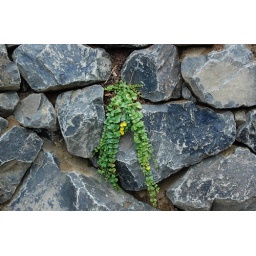
We planted a little greenery in Scott's rock wall and this one was so happy that he flowered.